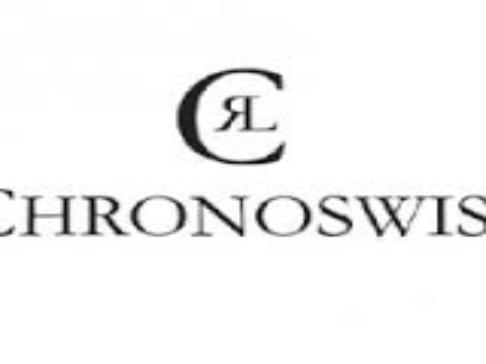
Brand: Chronoswiss-1
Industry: Electronic